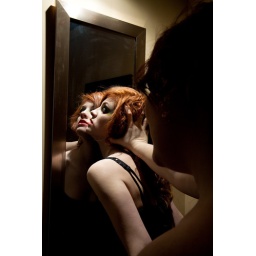
Vivitar 283 bare and directly above over bathroom wall (it has no ceiling). 60&amp;quot; Softlighter to the left.